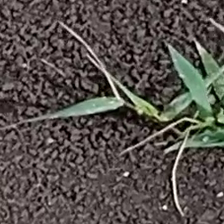
Weed species: Digitaria_SP_(Digitaria Sanguinalis )